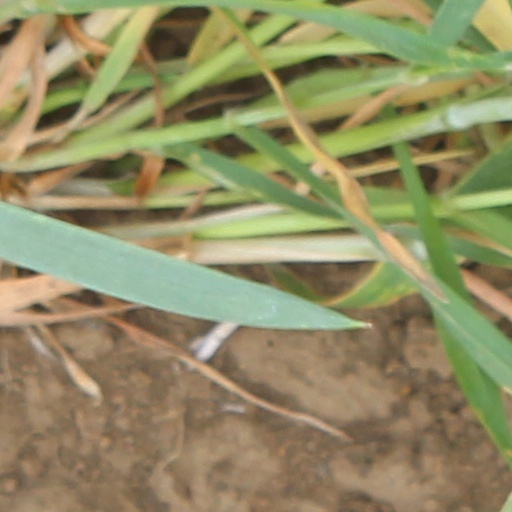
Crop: wheat